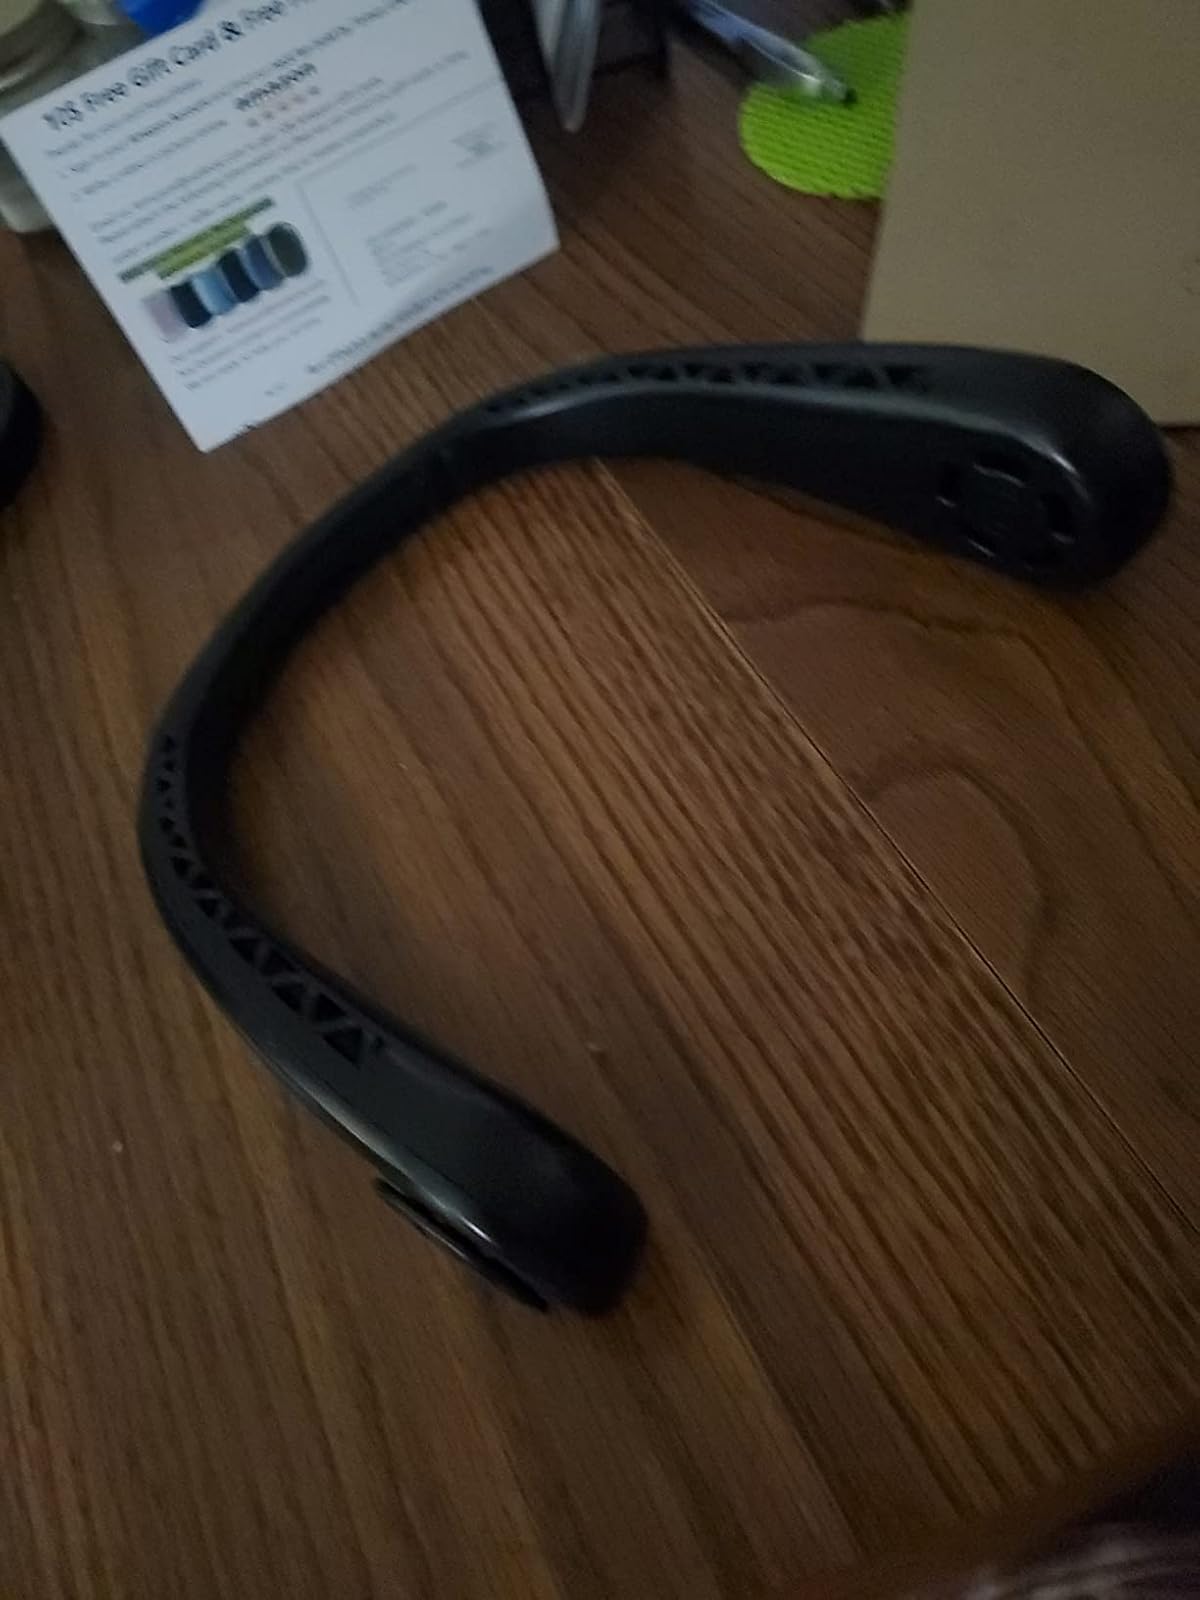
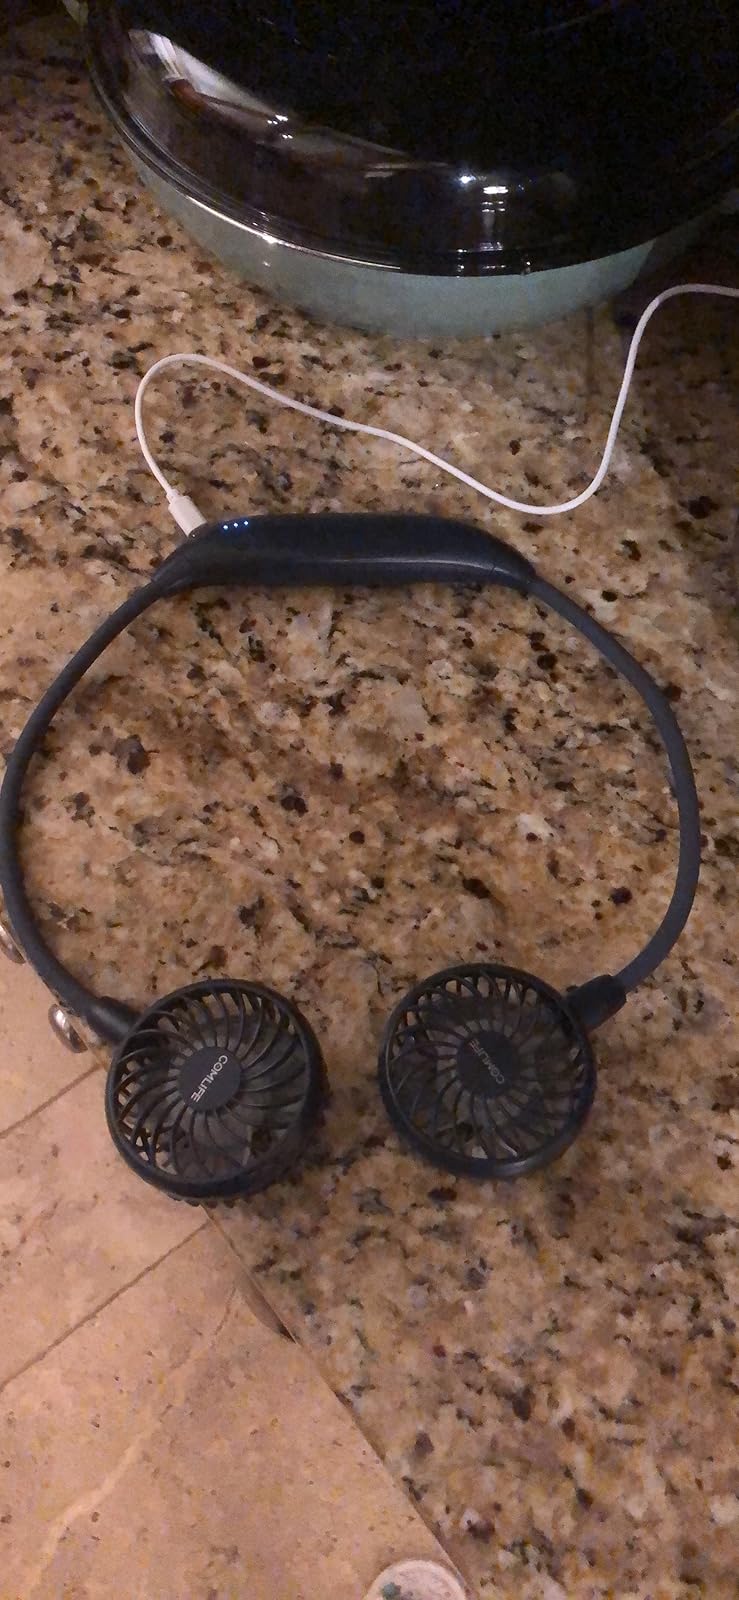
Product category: fan
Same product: no